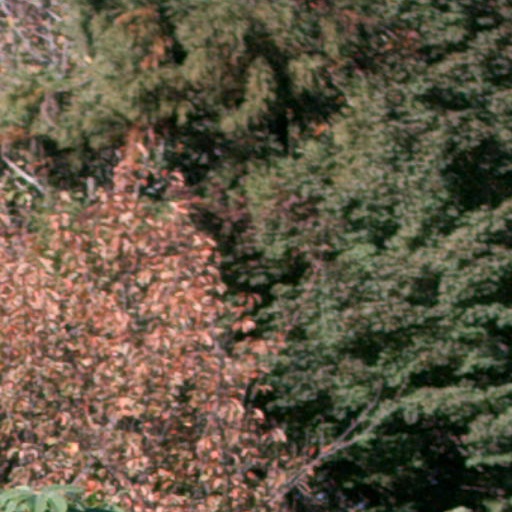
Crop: cassava